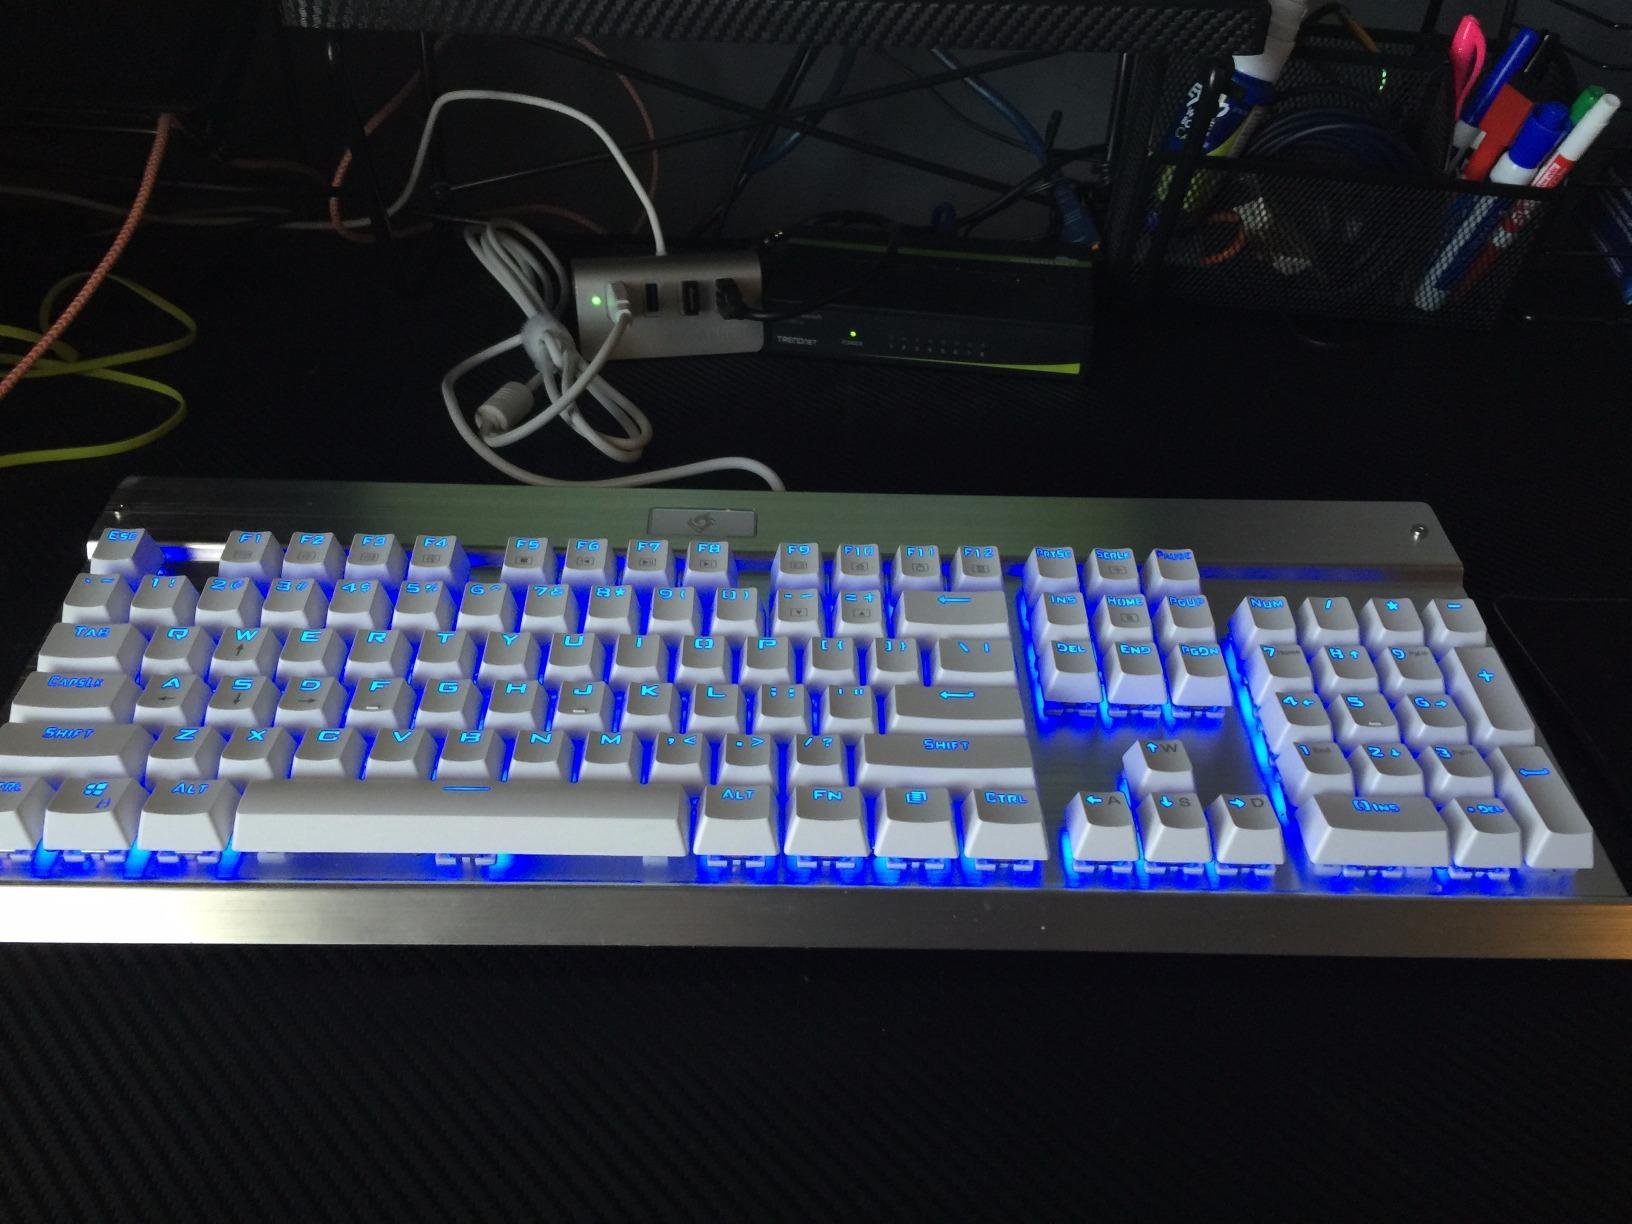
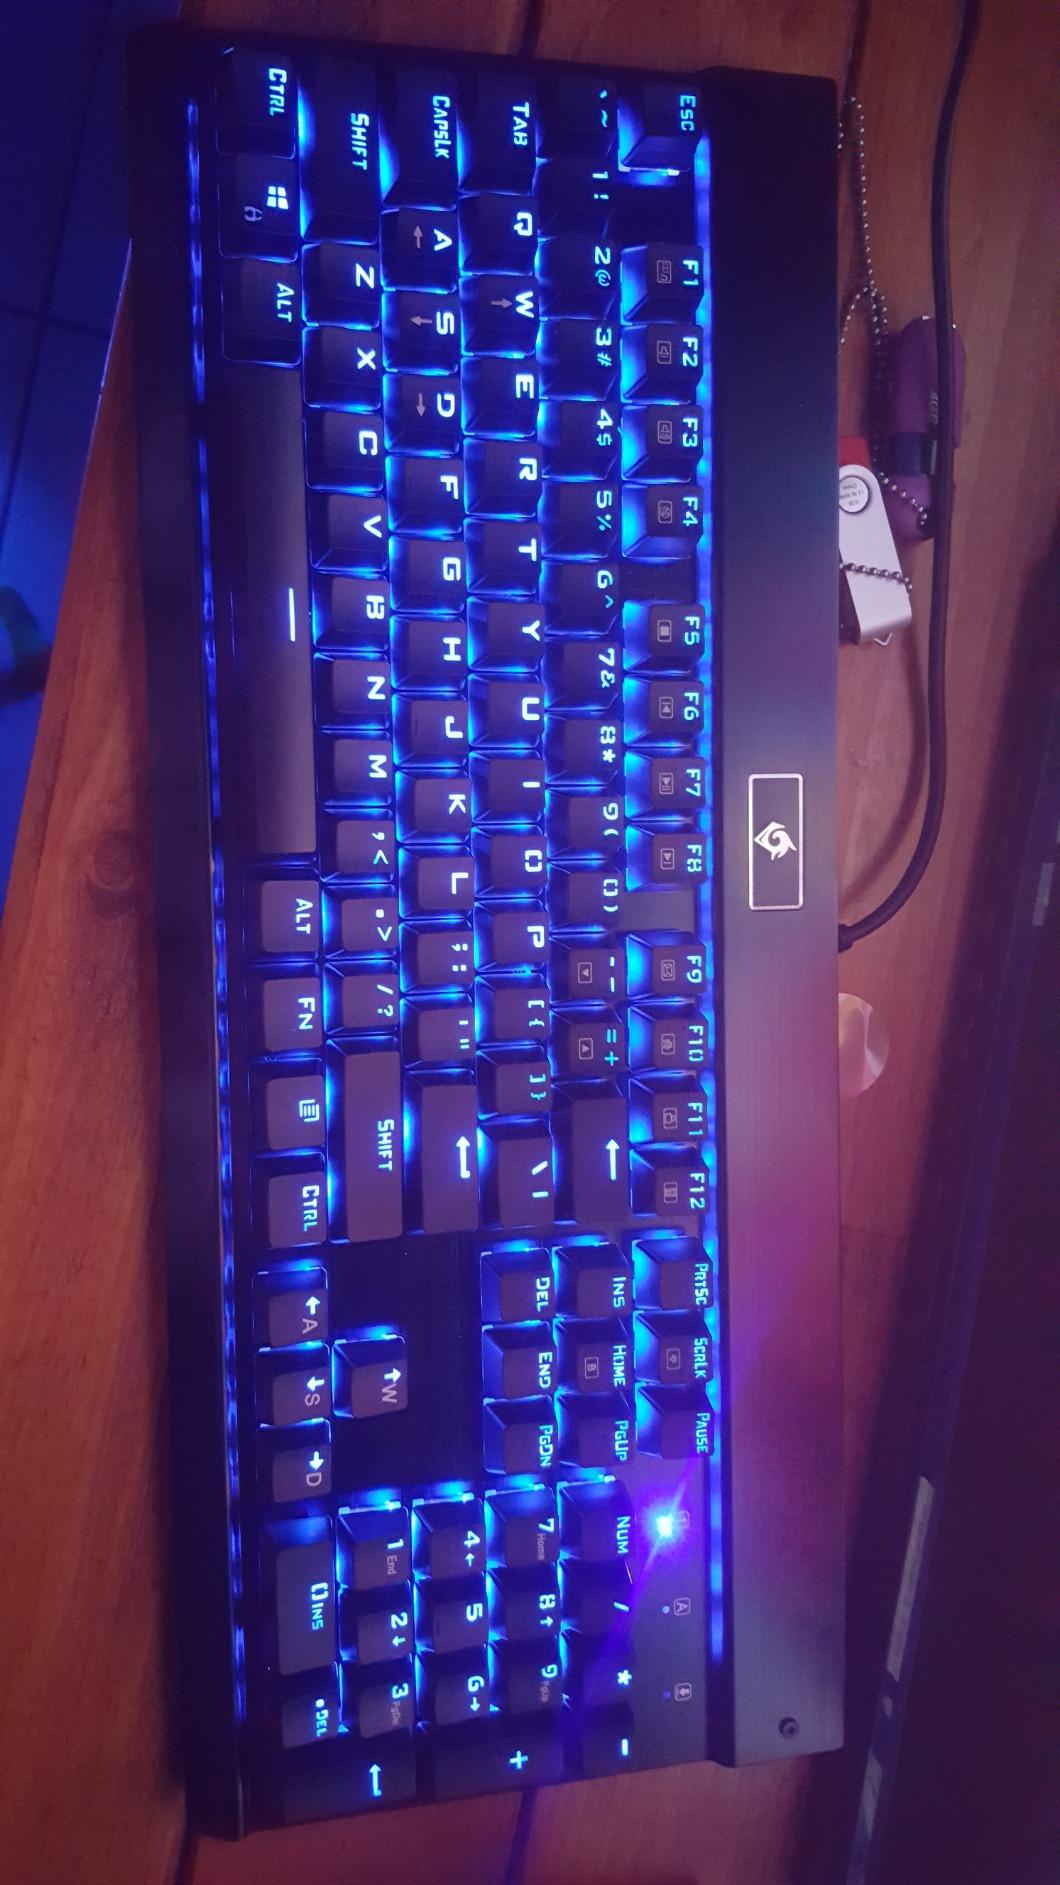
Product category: keyboard
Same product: no